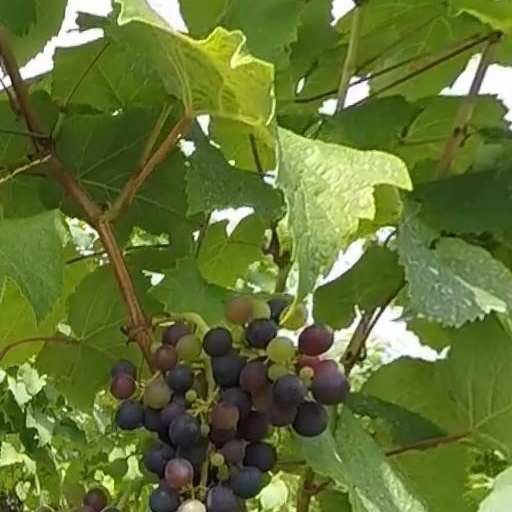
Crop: grape